Puto (food)

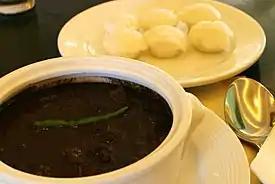
The Filipino dish "dinuguan" is traditionally served with "puto"

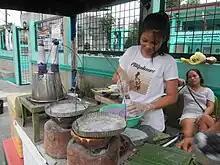
A "puto" stall in San Juan, Metro Manila.

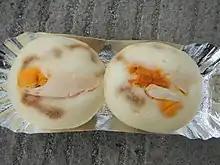
"Putong lalaki" topped with egg from Bulacan

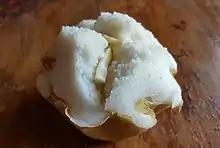
Puto with cheese toppings from Mindanao

The most common shape of the "putuhán" steamer used in making "puto" is round, ranging from in diameter and between deep. The steamers are rings made of either soldered sheet metal built around a perforated pan, or of thin strips of bent bamboo enclosing a flat basket of split bamboo slats (similar to a "dim sum" steamer basket). The cover is almost always conical to allow the condensing steam to drip along the perimeter instead of on the cakes.